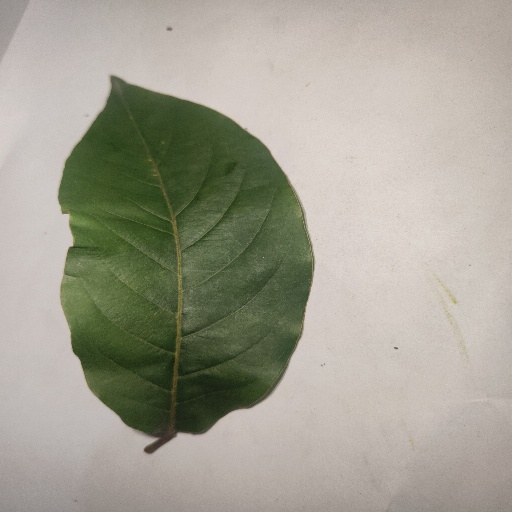
Species: HariTaki
Leaf condition: Healthy Leaf